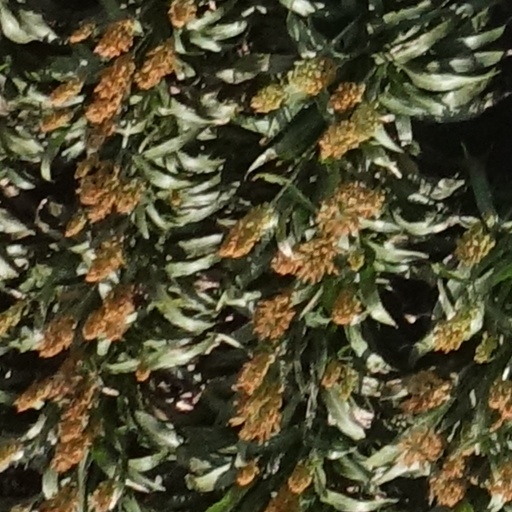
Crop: sorghum